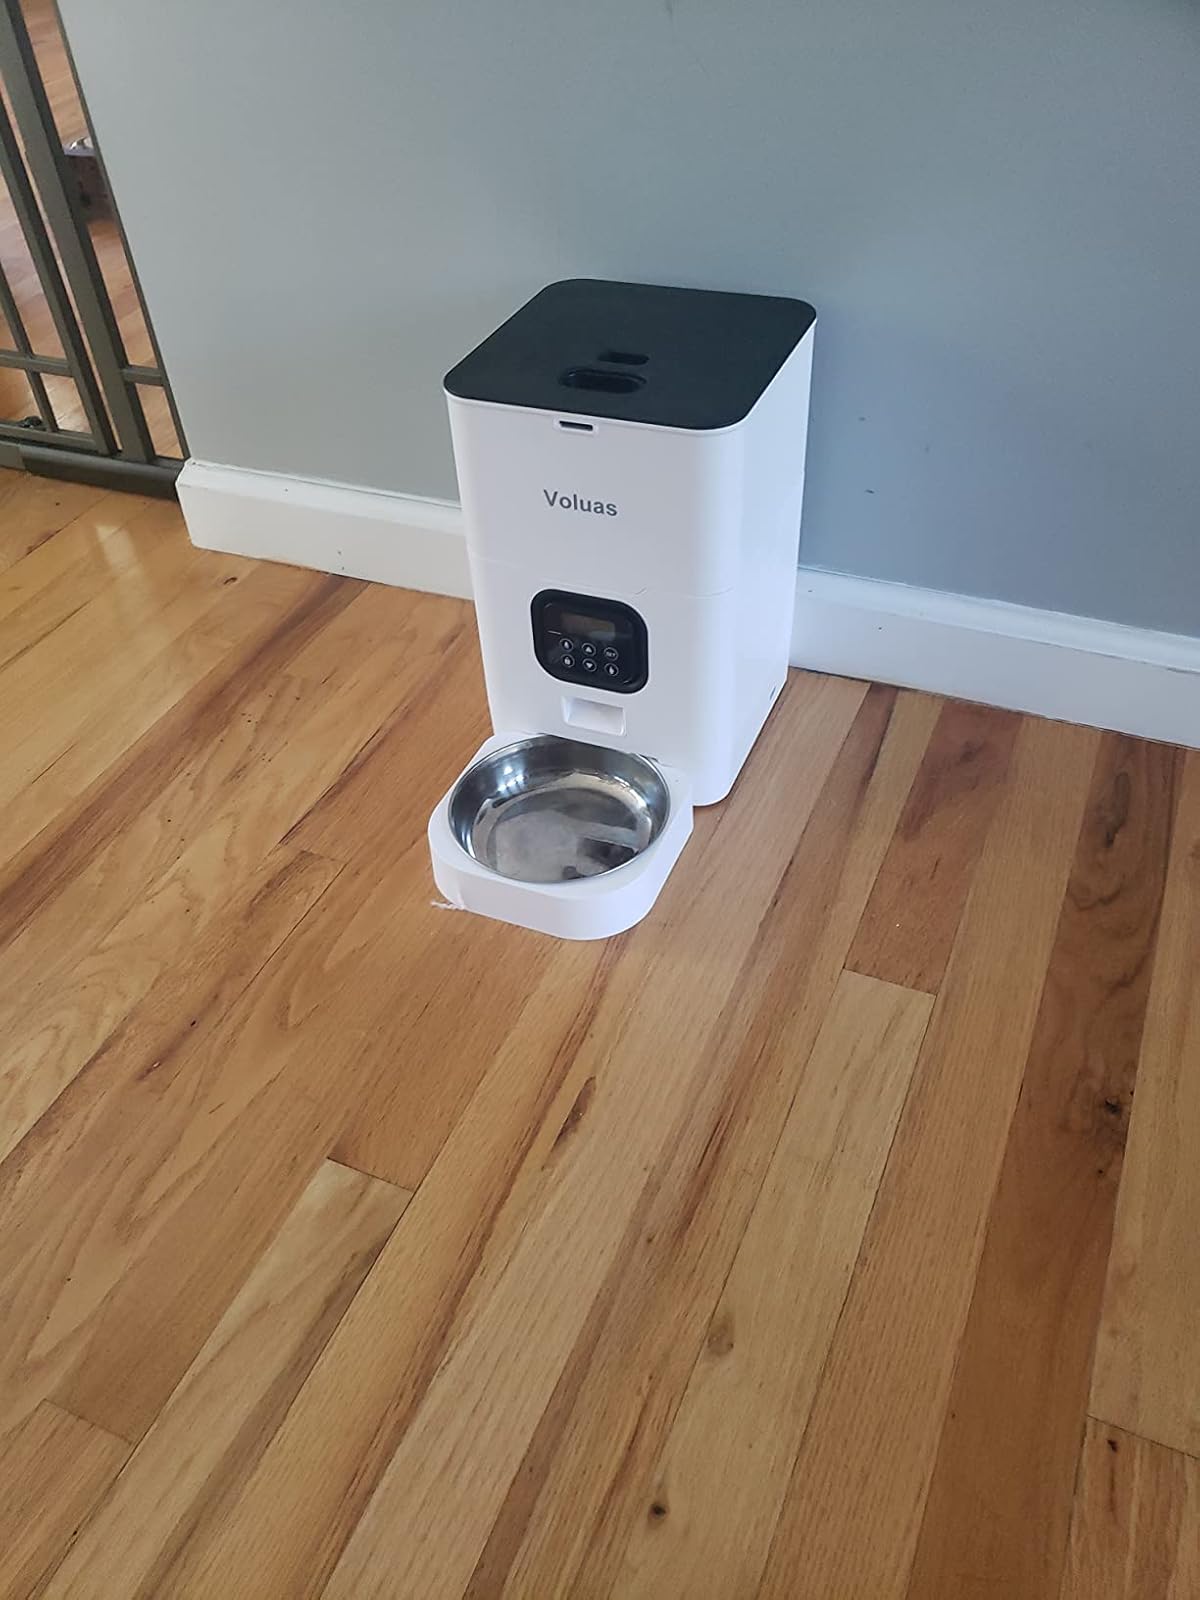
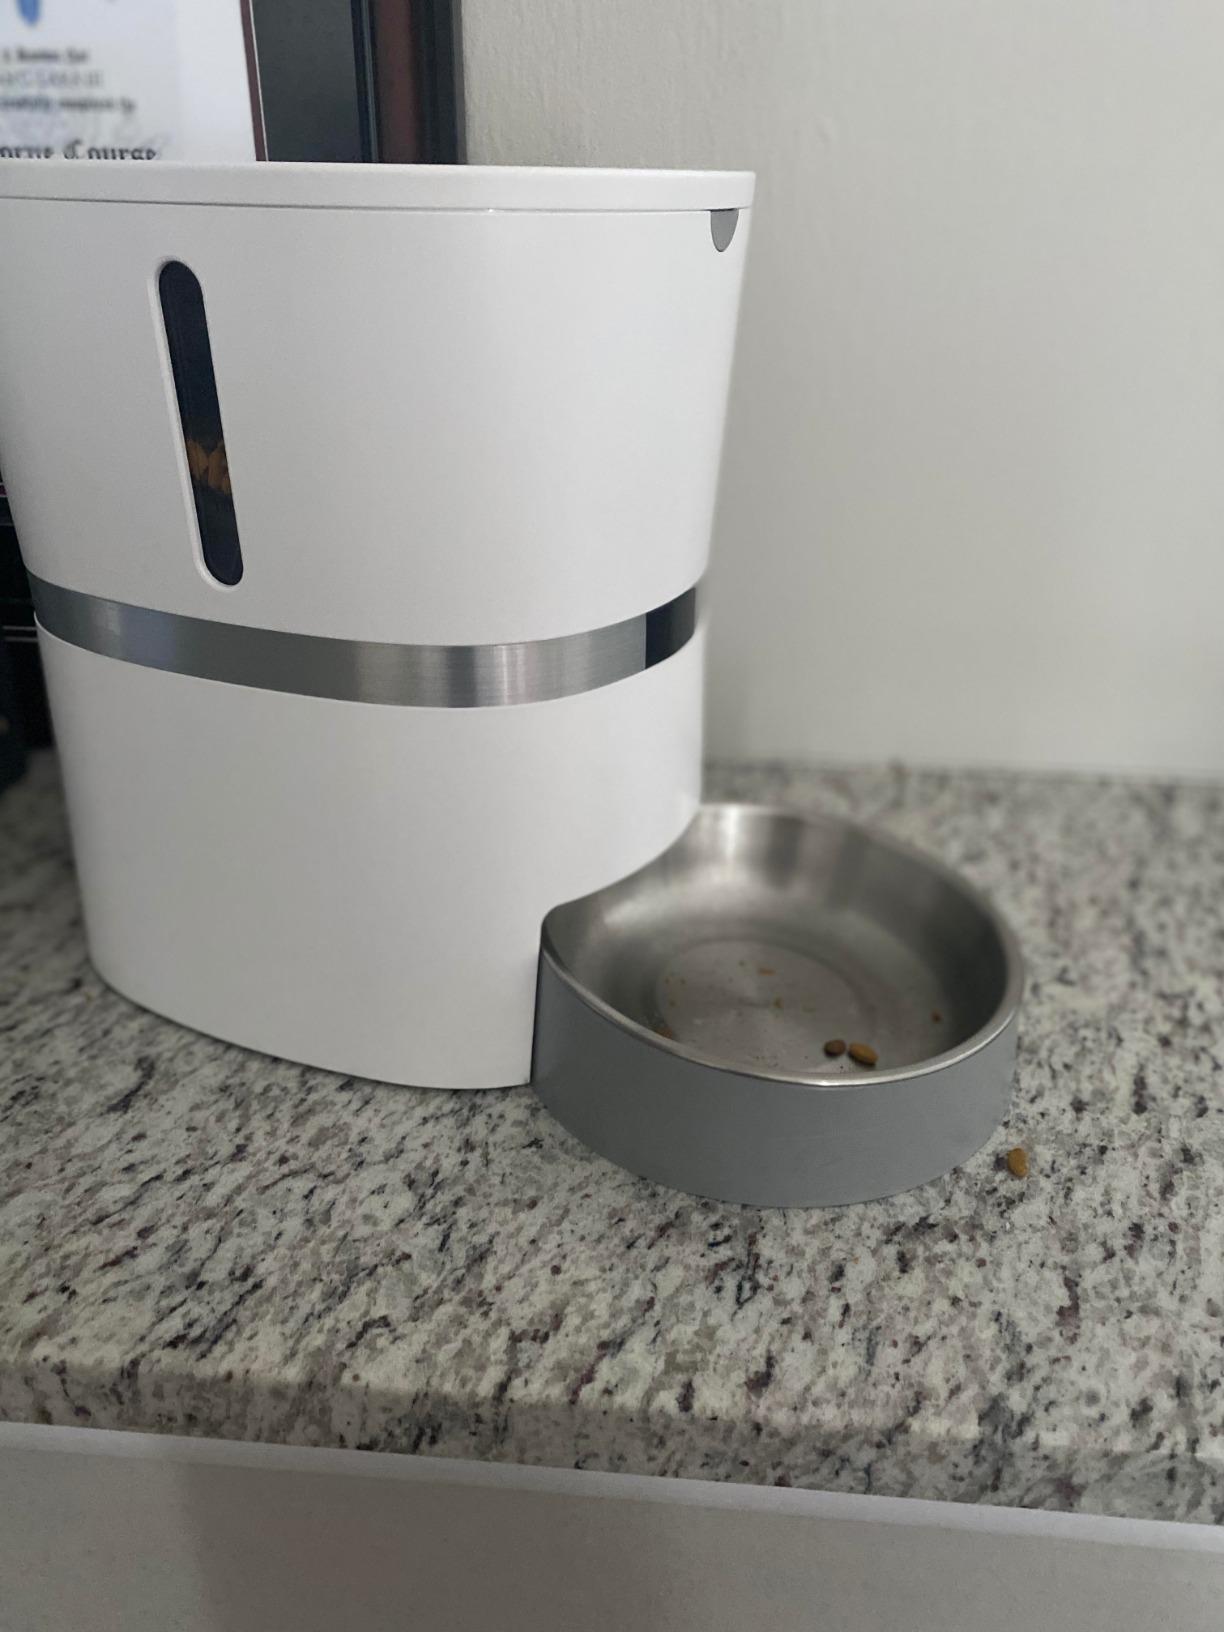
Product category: items_feeder
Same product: no